Luce Langevin

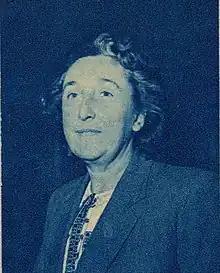
Luce Langevin (1951).

Luce Langevin, born Luce Dubus (26 December 1899 in Marissel – 27 August 2002 in Paris) was a French physicist, teacher at Fénelon high school in Paris and a communist activist.